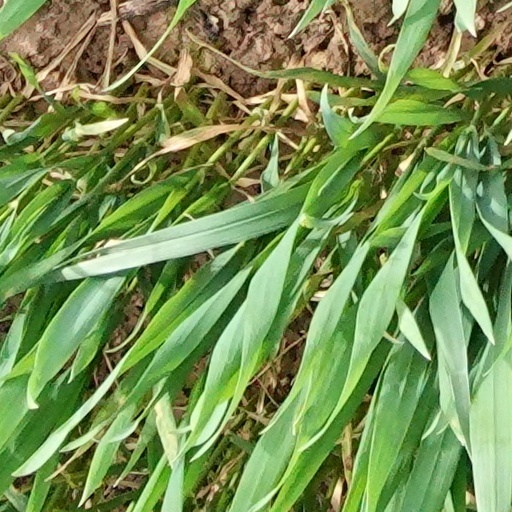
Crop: wheat